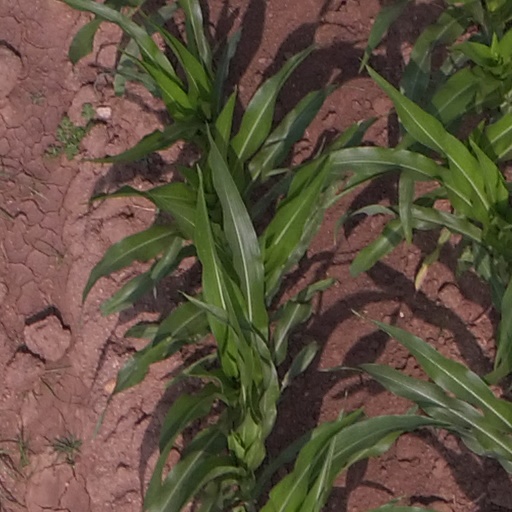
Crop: maize; corn